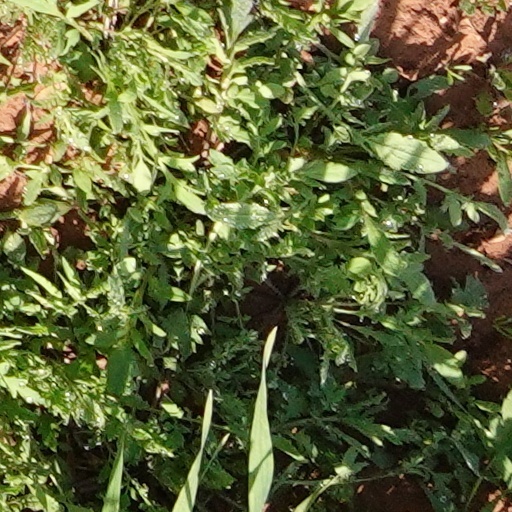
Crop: wheat